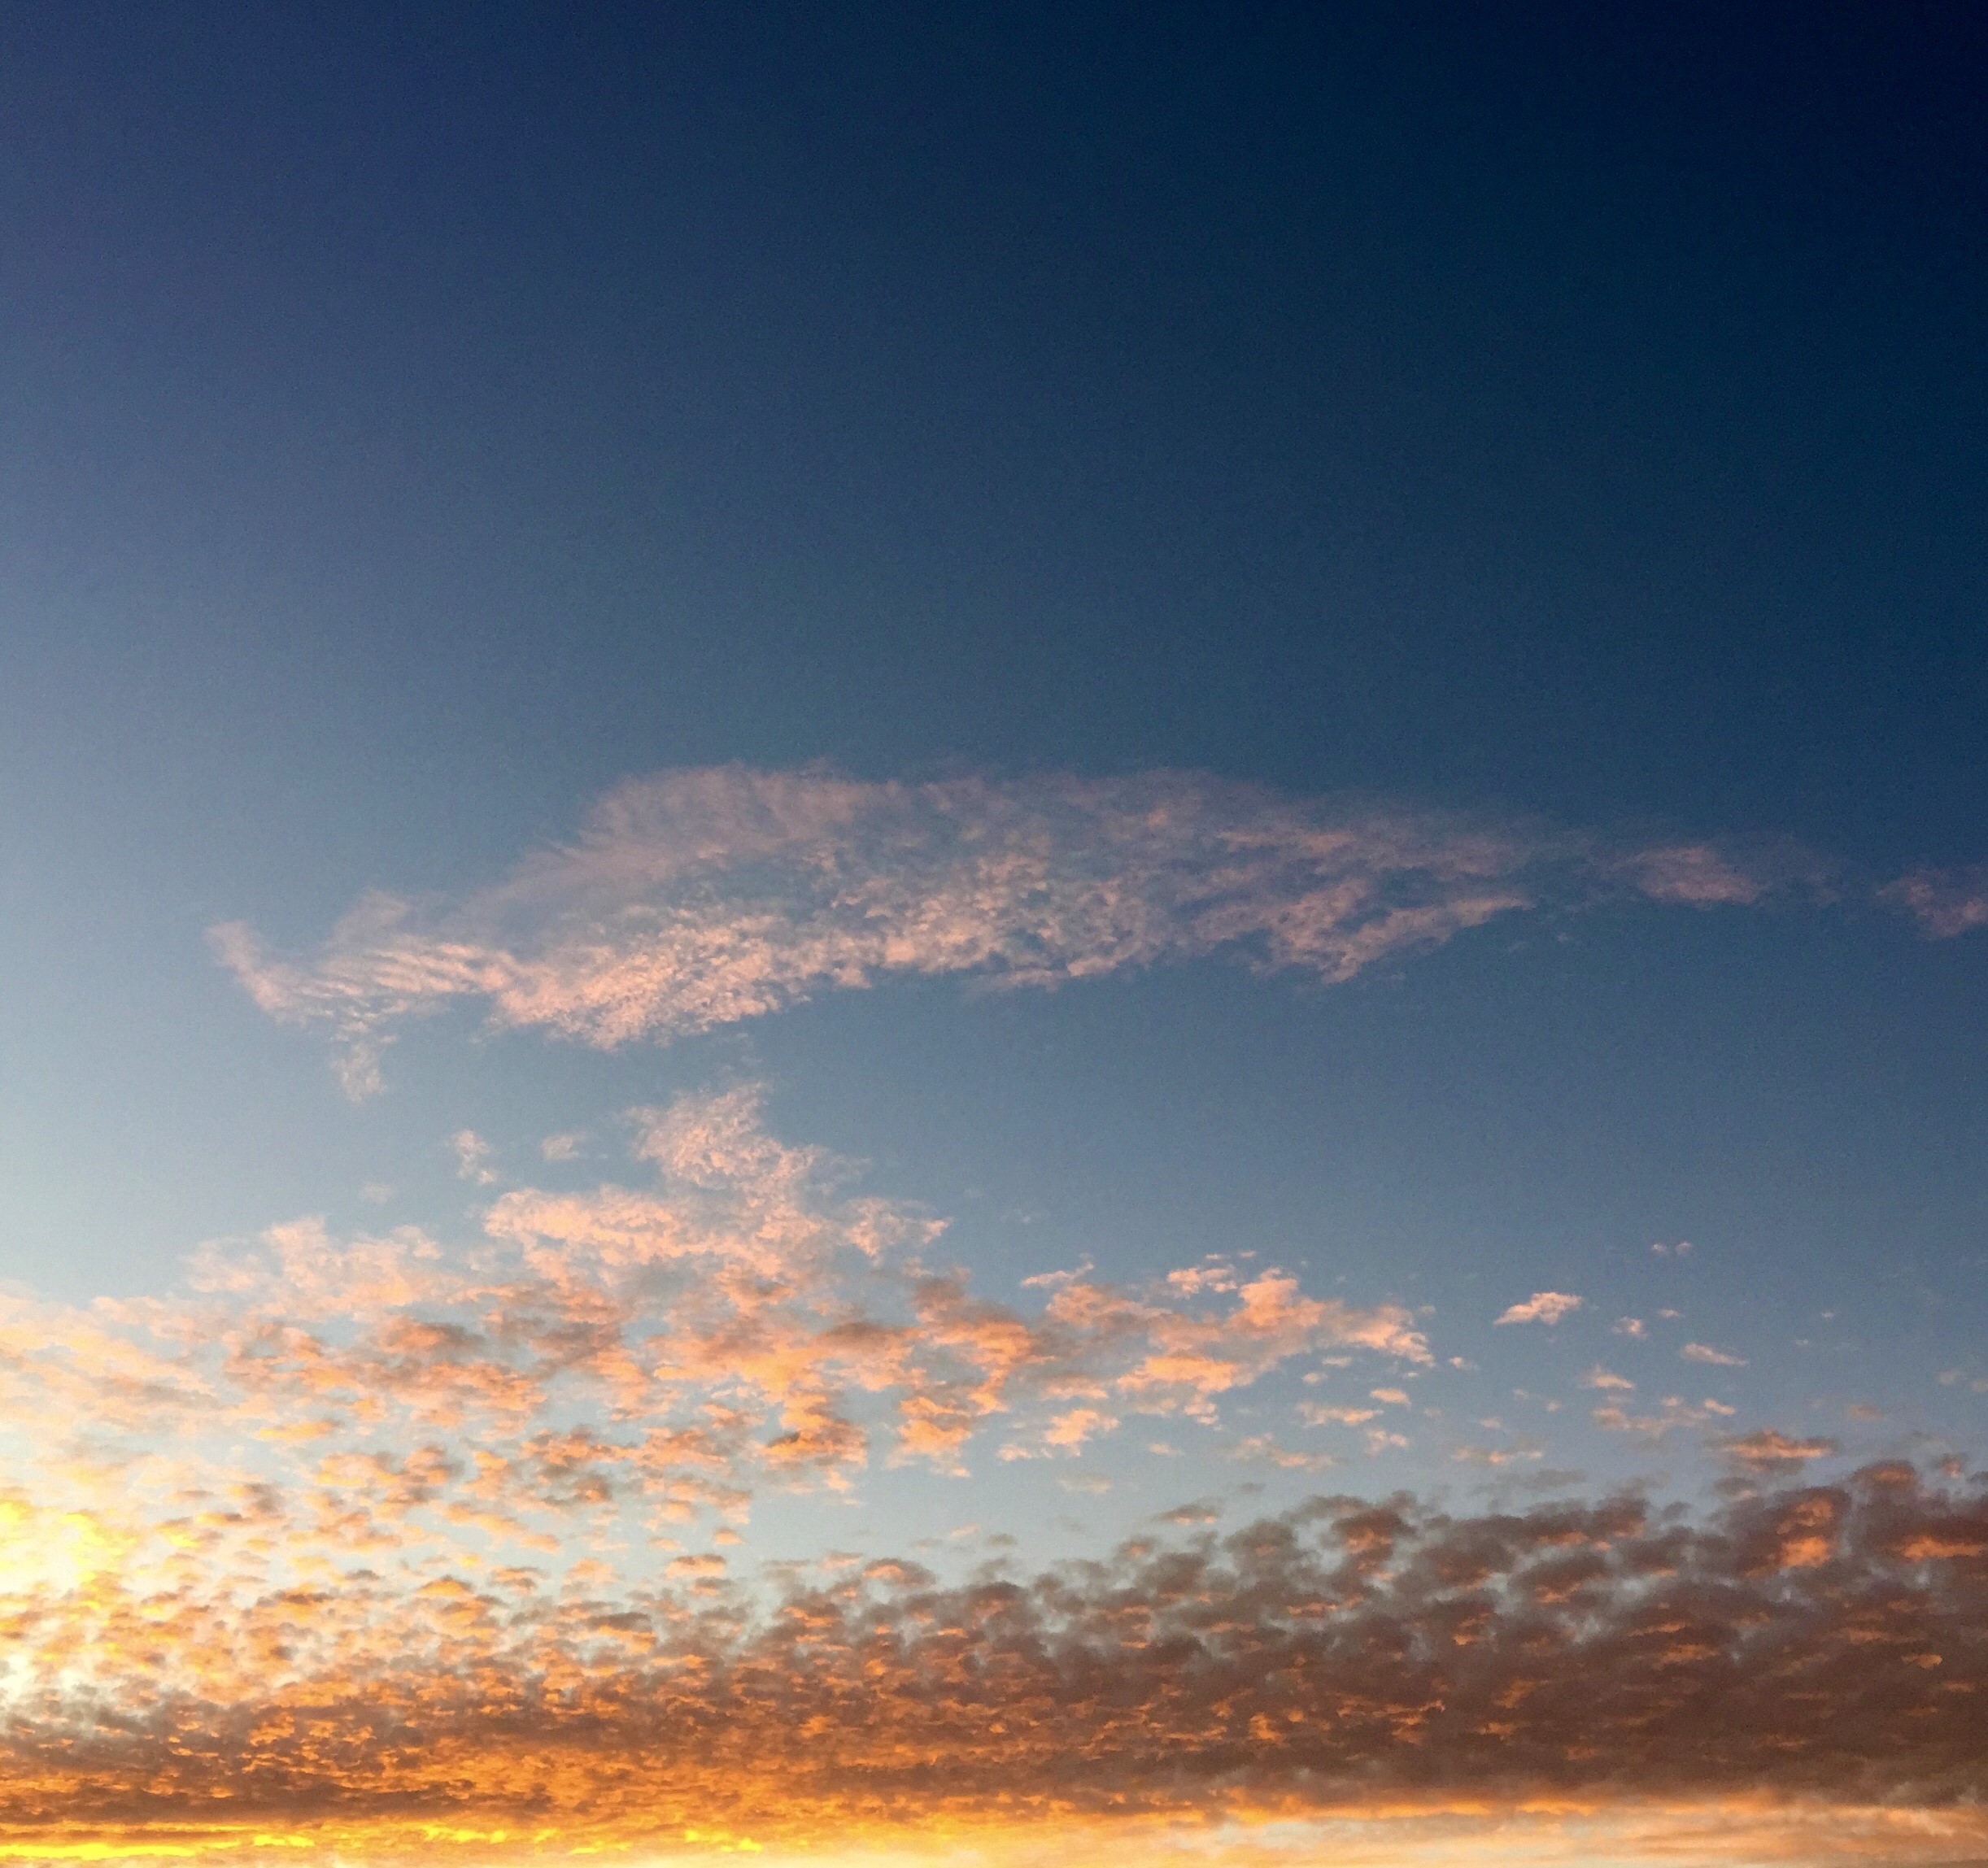
sky, blue sky, pink clouds, gold clouds, pink and gold clouds, horizon, nature, cloud, daytime, afterglow, blue, atmosphere, evening, morning, sunset, natural landscape, atmospheric phenomenon, sunrise, sunlight, dusk, cumulus, calm, dawn, sea, meteorological phenomenon, tree, ocean, mountain, landscape, sun, city